William Chiffinch

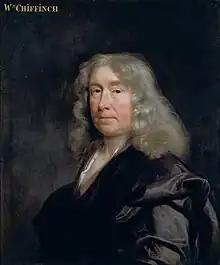
A portrait of William Chiffinch by John Riley

William Chiffinch (died November 1691) was an English royal page and politician. He was described by Joseph Woodfall Ebsworth as "a time-server and libertine, wasteful, unscrupulous, open to bribery and flattery".